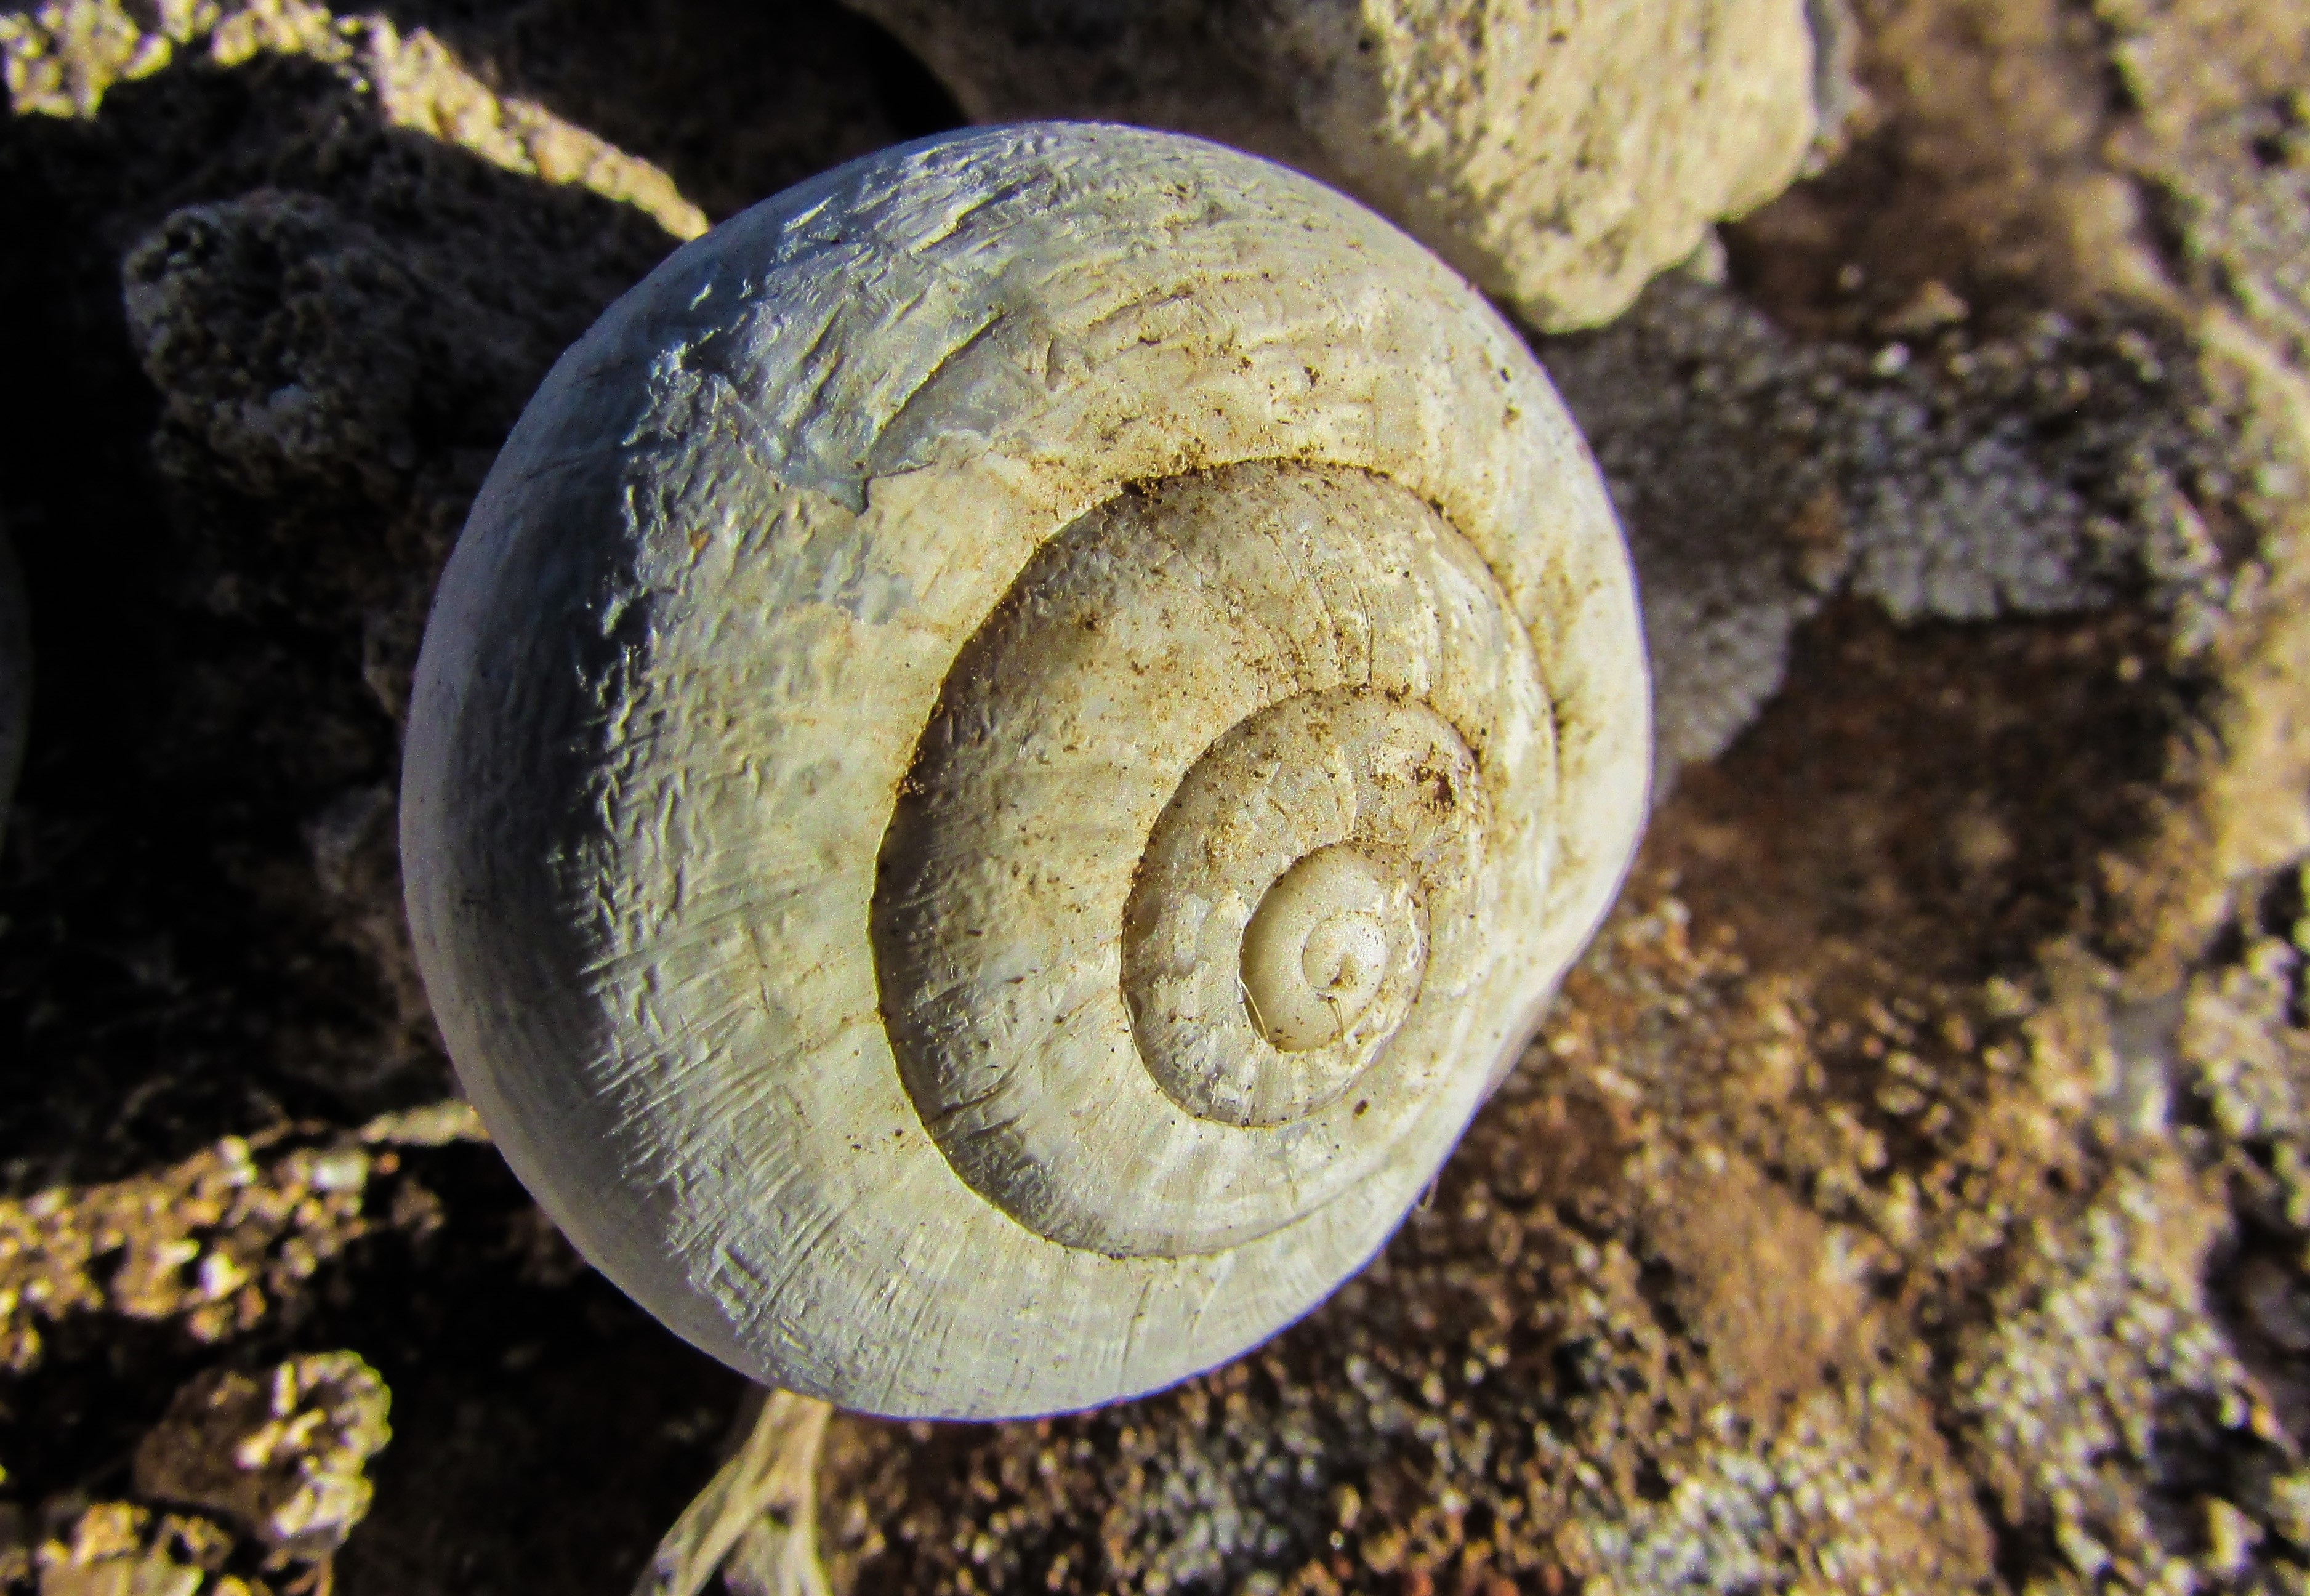
tree, nature, rock, wood, spiral, trunk, animal, soil, mushroom, fauna, shell, invertebrate, close up, fungus, snail, helix, macro photography, oyster mushroom, medicinal mushroom, agaricomycetes